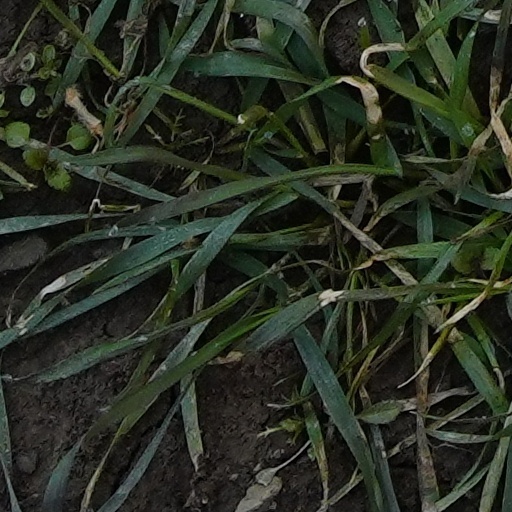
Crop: wheat